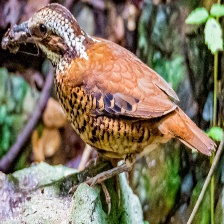
Species: EARED PITA
Scientific name: HYDRORNIS PHAYREI